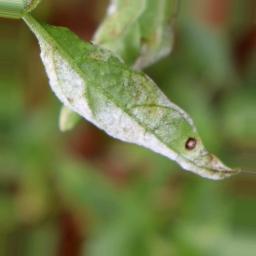
Label: powdery mildew